So Big (1924 film)

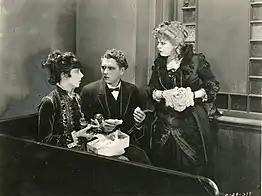
So Big, film still

So Big is a 1924 American silent film based on Edna Ferber's 1924 novel of the same name which won the Pulitzer Prize for the Novel in 1925. It was produced by independent producer Earl Hudson the film and distributed through Associated First National. Unseen for decades, it is considered to be a lost film. Only a trailer survives at the Library of Congress.